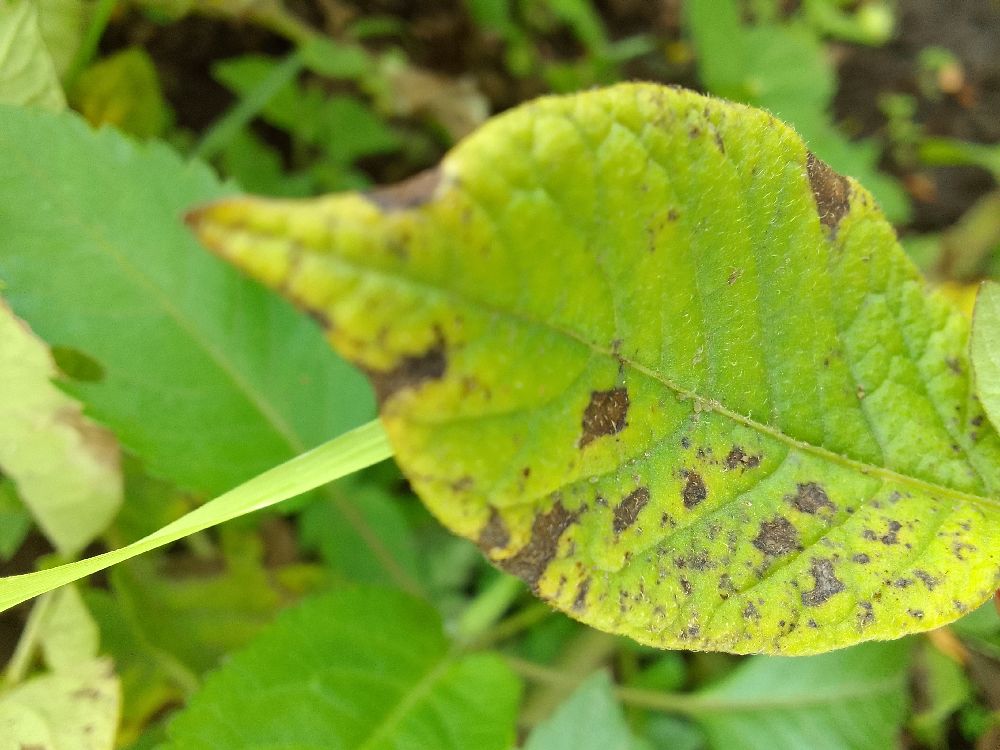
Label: Early blight